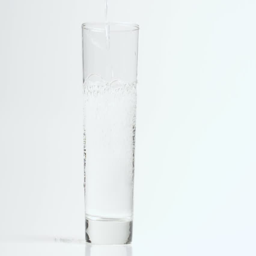
pouring a glass of water in slow motion on a white background